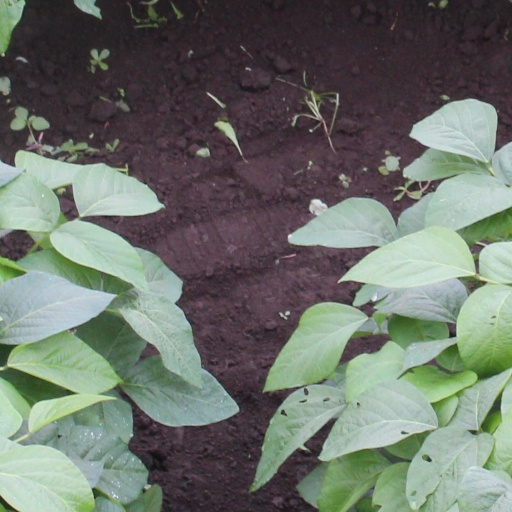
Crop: soybean